Torrejón Air Base

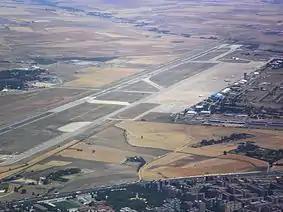

Torrejón Air Base was originally the home of the Spanish National Institute Aeronautics, however following the Pact of Madrid of 26 September 1953, construction began at Torrejón on a new concrete runway to replace the existing grass airstrip and on a massive concrete apron and other necessary maintenance and shelter facilities to accommodate the largest United States Air Force (USAF) bomber aircraft in the Strategic Air Command (SAC) inventory, with the base intended to support SAC Operation Reflex missions. This was the longest runway in Europe until the construction of the Ulyanovsk Vostochny Airport in 1983, and is the ninth longest runway in Europe as of 1 June 2017.